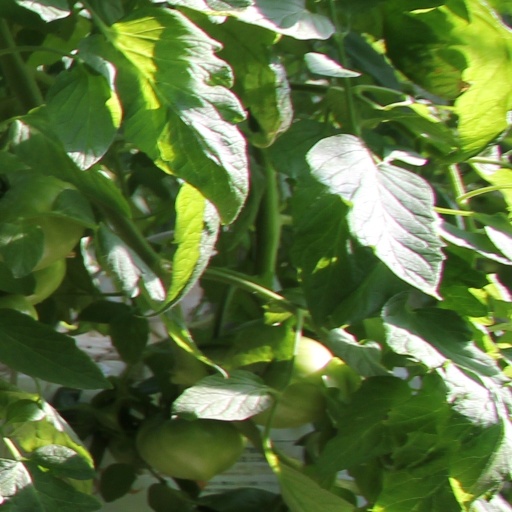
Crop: tomato